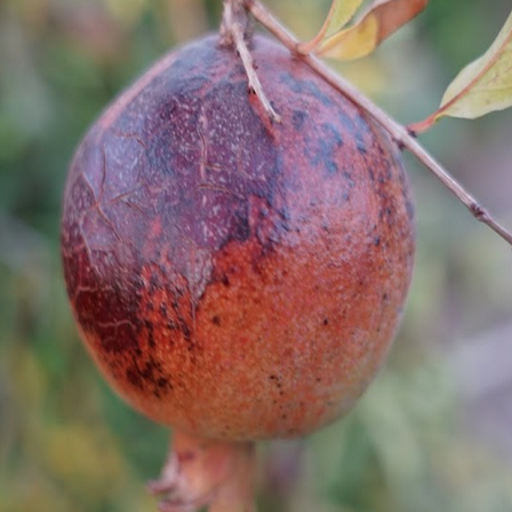
Label: Sunburn